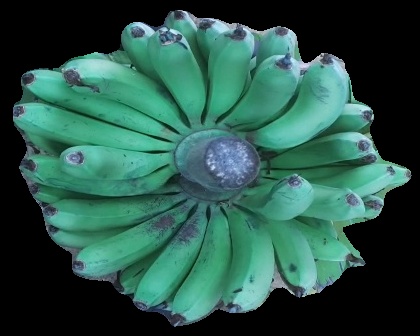
Variety: pachbale
Grade: grade2